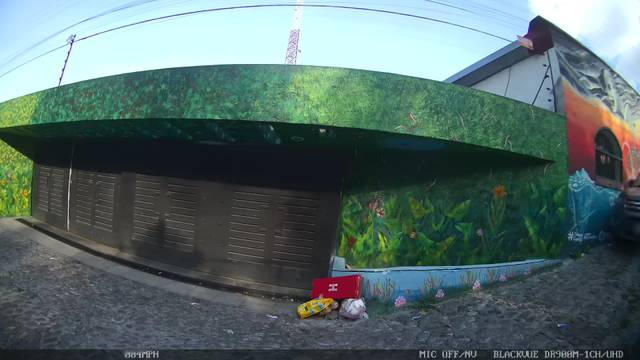
Region: Mexico
Coordinates: 19.284, -99.659